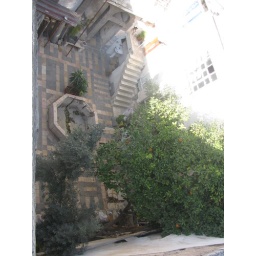
Courtyard from the roof of the house I'm currently living in